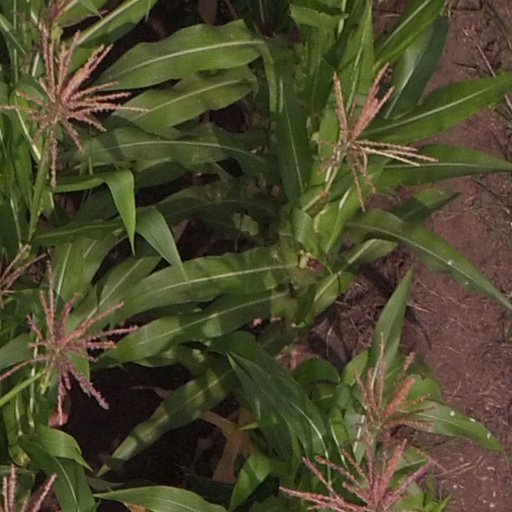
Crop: maize; corn